Yosemite Valley

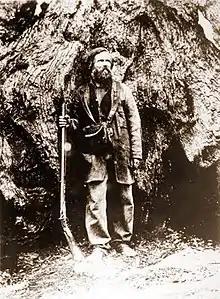
Galen Clark in the Big Tree Grove

Yosemite is now a world rock climbing attraction. The massive 'big walls' of granite have been climbed countless times since the 1950s and have pushed climbers' abilities to new heights. While climbers traditionally take several days to climb the monoliths, bivvying on the rock faces, modern climbing techniques help climbers ascend the cliffs in mere hours. Many climbers stay at Camp 4 before beginning big wall climbs, which became notable after World War II as "a birthplace of rock climbing’s modern age" and was introduced into the National Register of Historic Places in 2003.